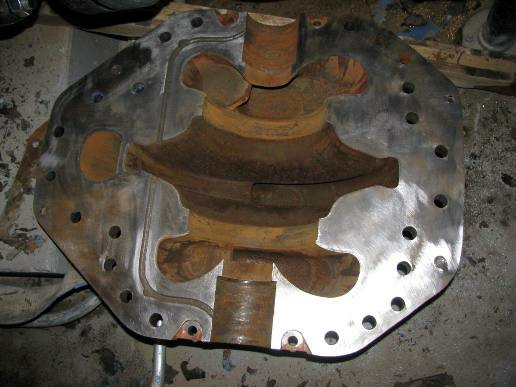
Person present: No